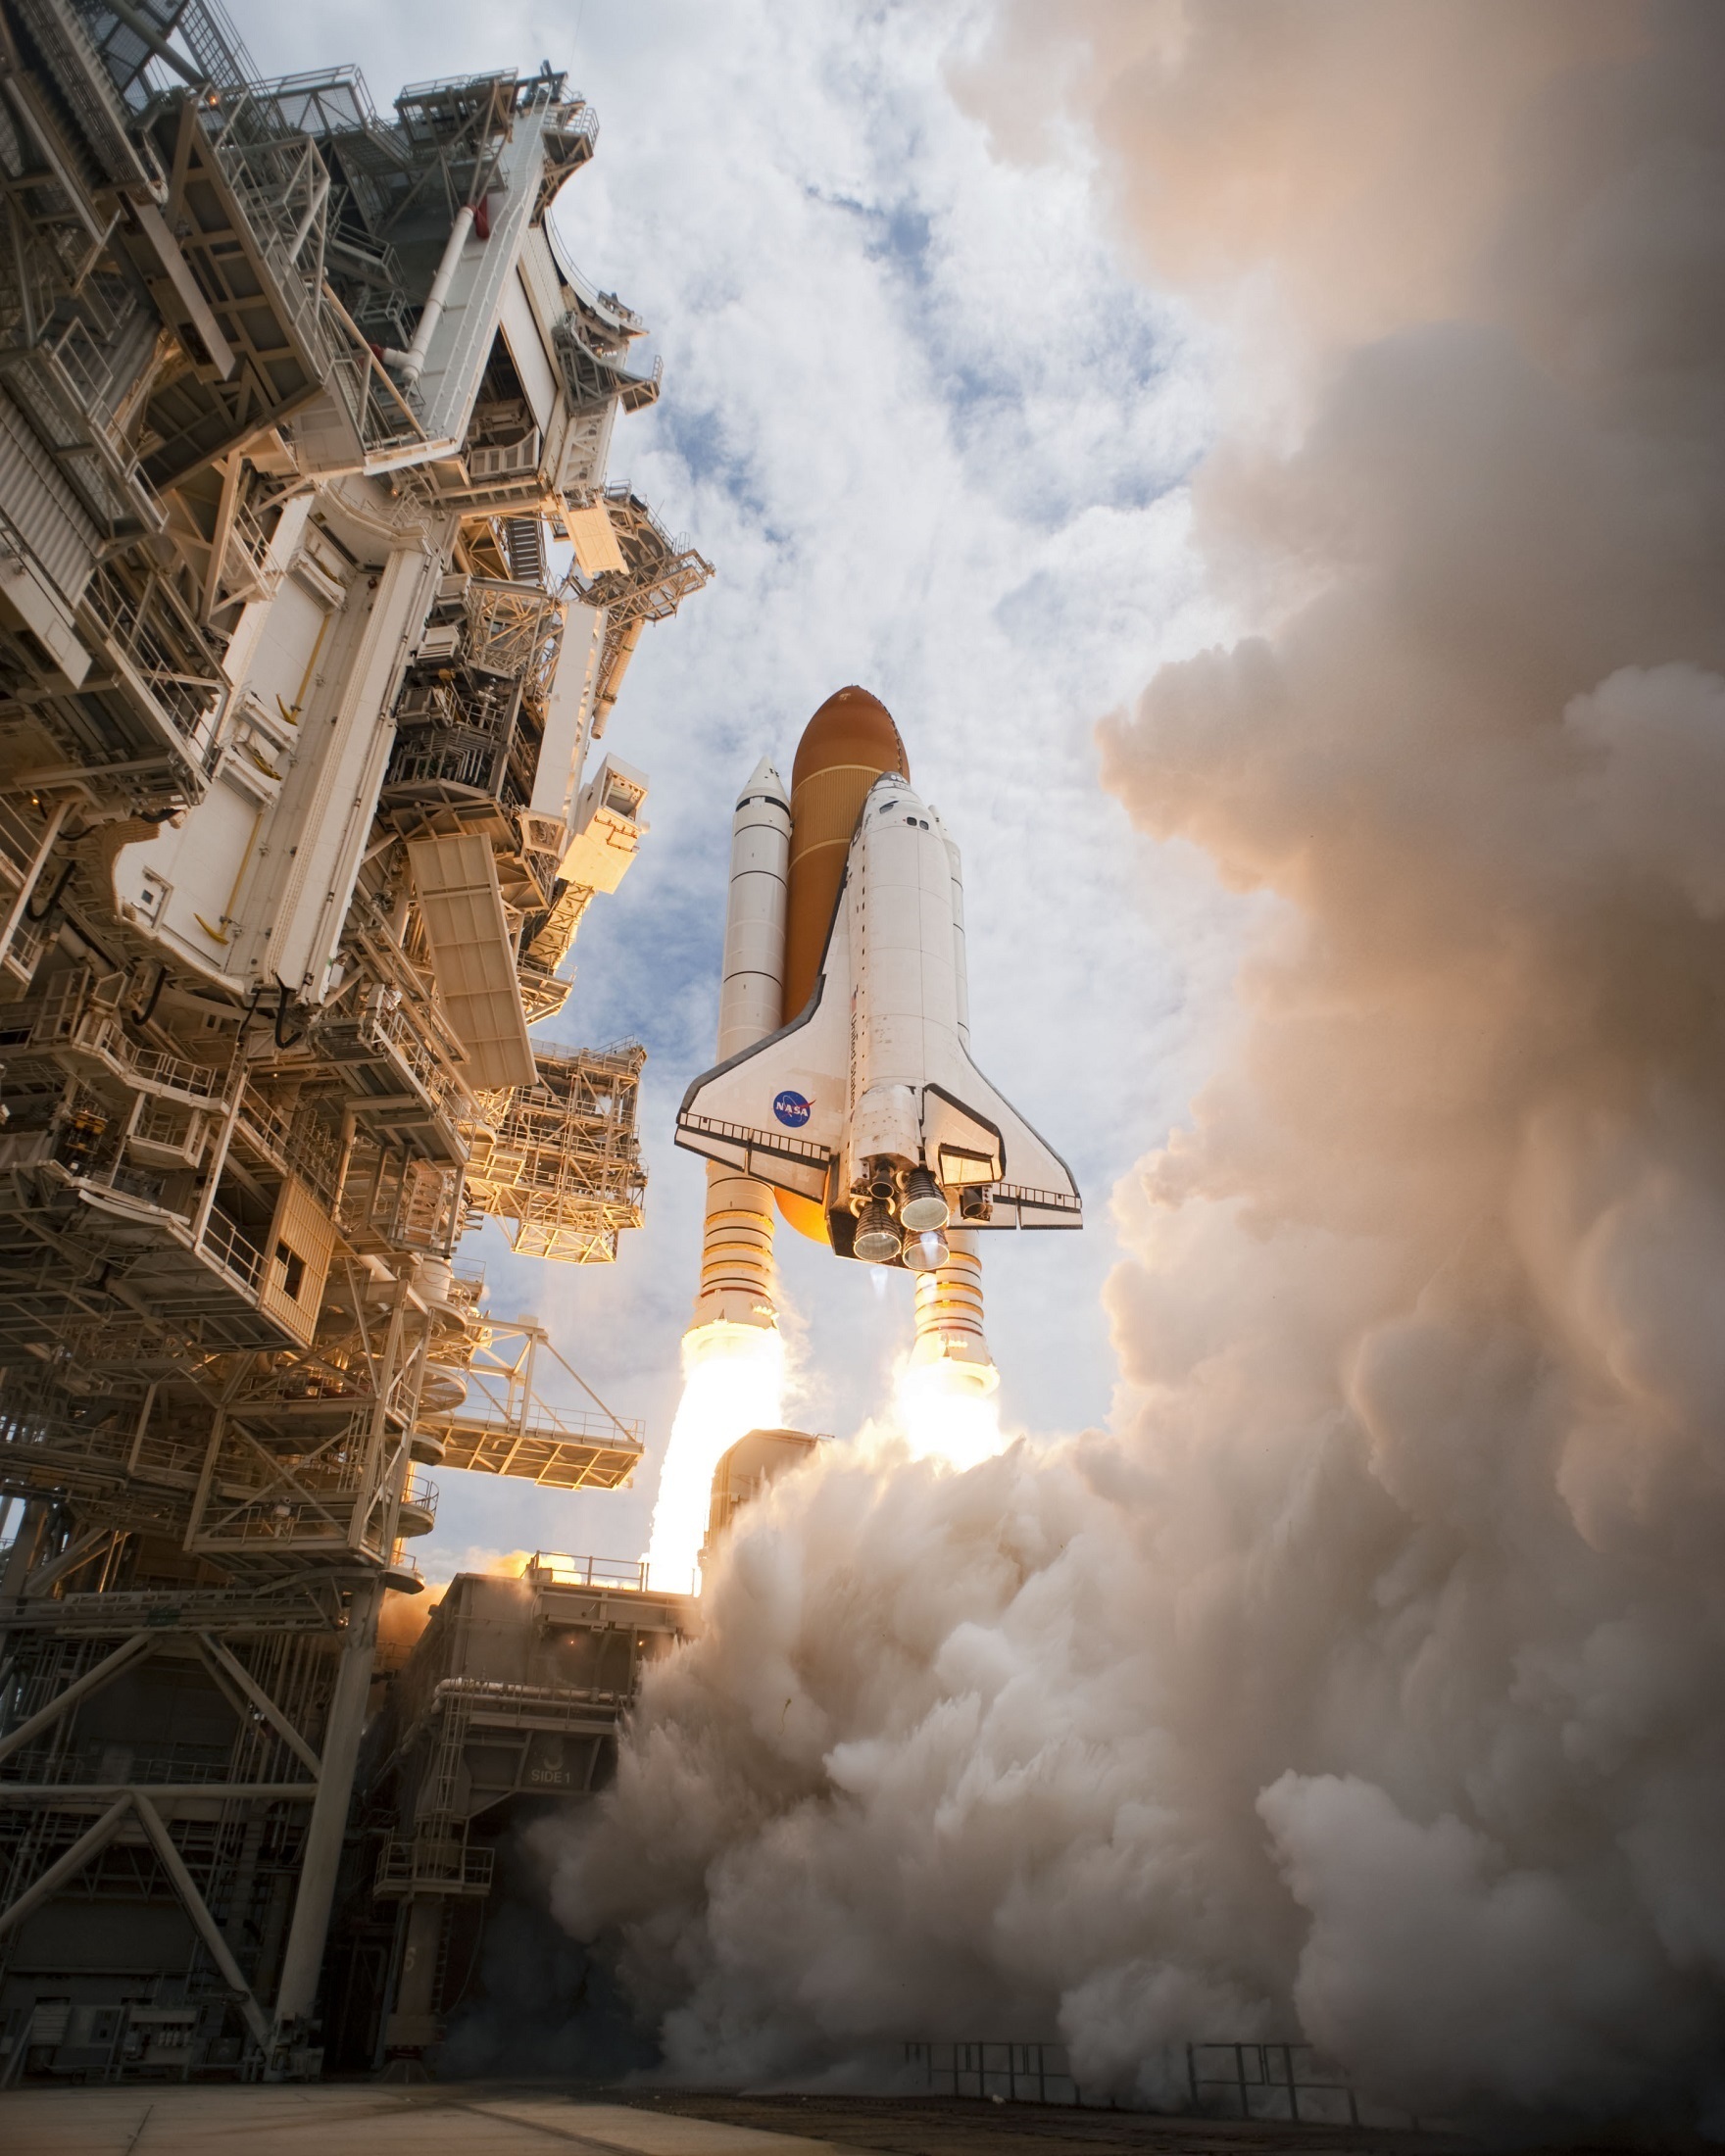
flight, usa, mission, launch, temple, exploration, florida, cape canaveral, spacecraft, liftoff, atmosphere of earth, space shuttle atlantis, launchpad, rocket boosters, exhaust cloud, fuel burn